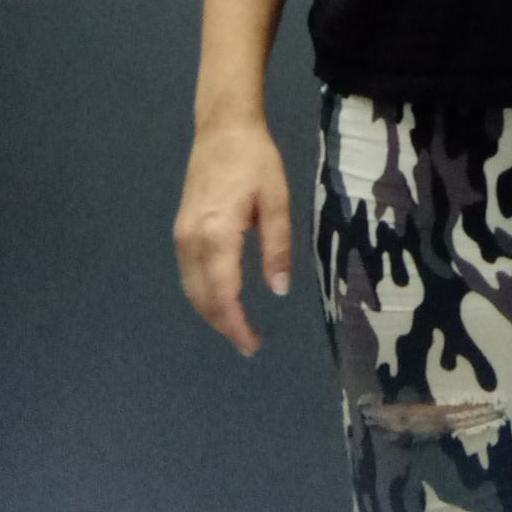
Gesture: no_gesture